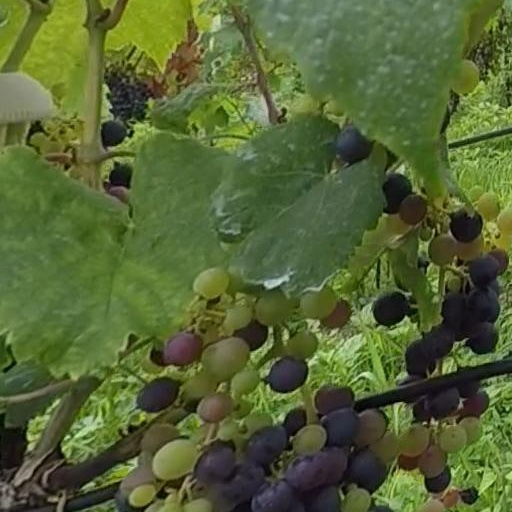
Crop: grape